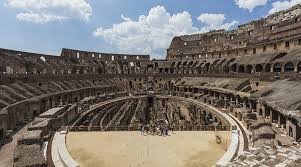
Landmark: Roman Colosseum